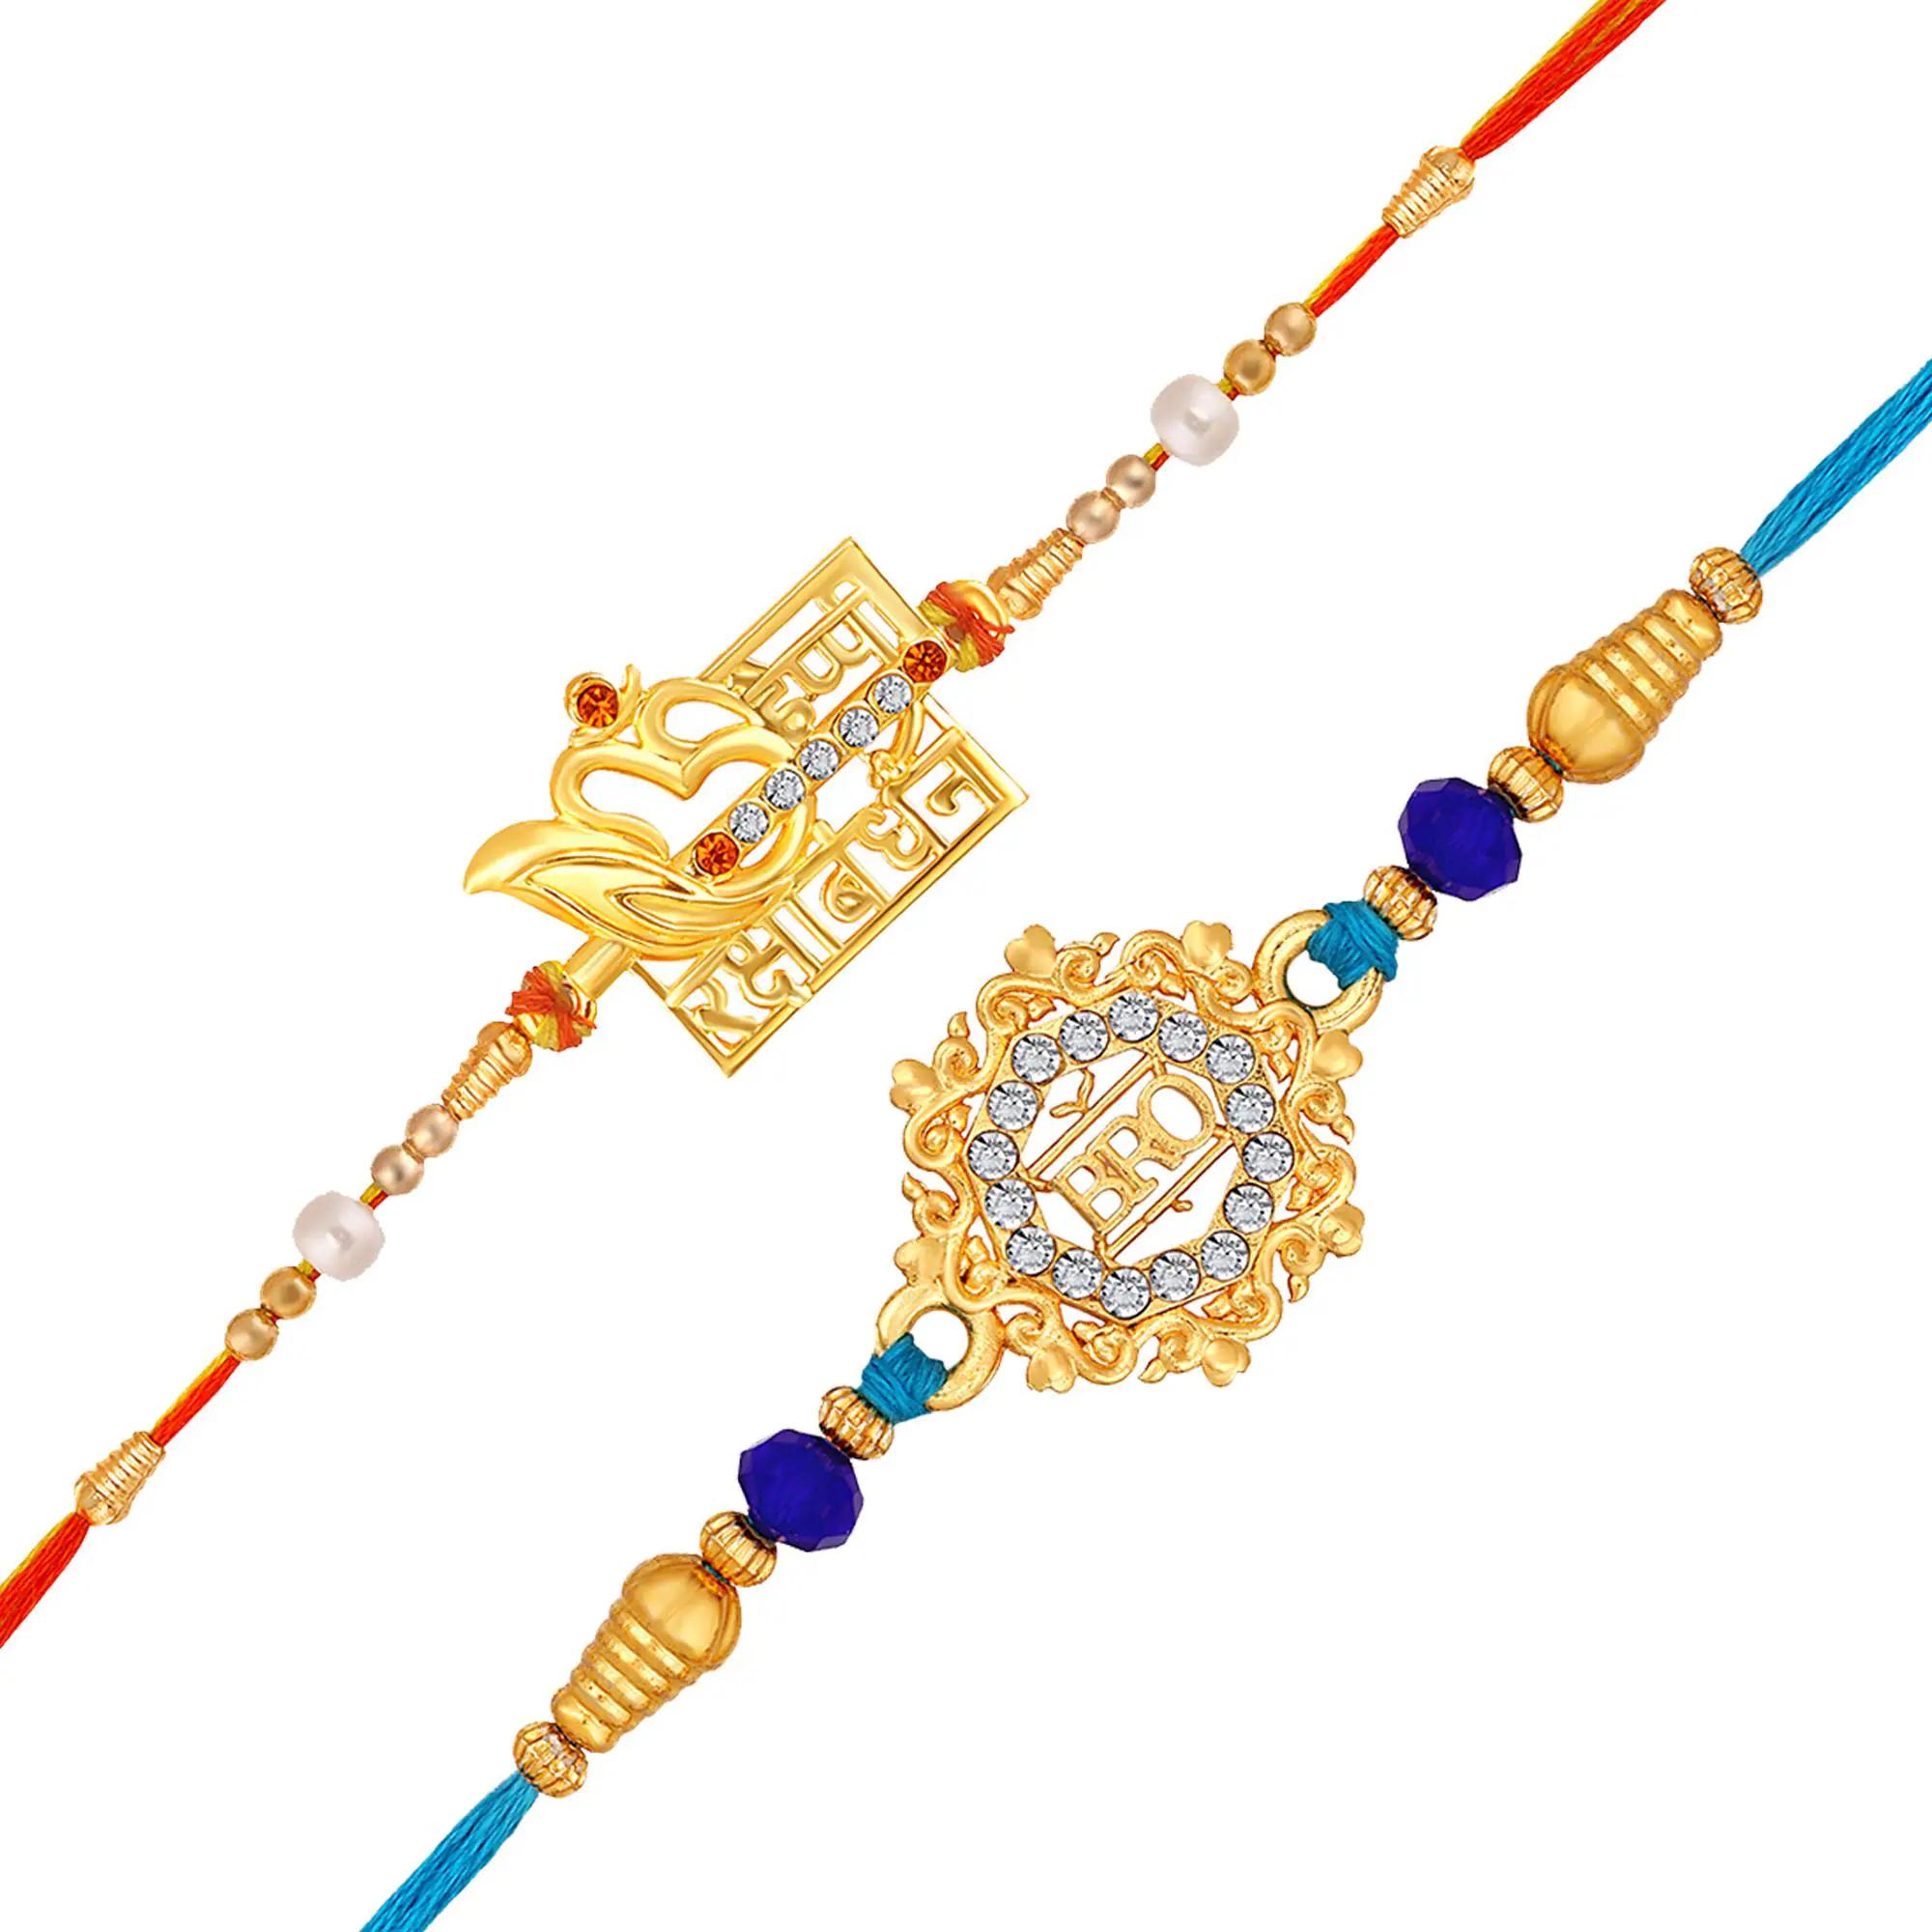
 Mahi Combo of "Happy Rakshabandhan and BRO" Engraved Crystals Studded Rakhi for Brother, Bhai, Bro (RCO1105735G)
Type: Rakhis
Brand: Mahi
Price: Rs. 279
 Celebrate Raksha Bandhan with our exquisitely crafted Rakhi, designed to strengthen the bond between siblings. This traditional Rakhi features intricate beadwork and durable thread, ensuring it stands the test of time. Handmade with care, each Rakhi is a unique and meaningful gift for your brother. Each Rakhi carries heartfelt blessings and good wishes for your brother's well-being and success. Celebrates the bond of love and protection between siblings, a cherished tradition in Indian culture.
Features: The Rakhi is adorned with vibrant colors and attractive embellishments that add a touch of elegance to the celebration.,Content in Box : 2 Rakhi's ; Cultural Significance: This beautiful Rakhi will acknowledge your love for Your Brother with the promise that your bond with him will grow stronger as time goes on.,Vibrant Colors: Adding bright and playful colors to the celebration will make it stand out and make it more enjoyable. This Rakhi Combo comes with a Small Rakhi Greeting Card along with a few grams of Roli & Chawal,Celebrate the bond of love and protection with our exquisite Rakhis. Share the joy of Raksha Bandhan Festival with this beautiful Rakhi, a token of love, protection and blessings.,Adjustable Size and Easy to tie: Designed to fit wrists of all sizes. It is simple and easy to tie the Rakhi securely and effortlessly.
Included: 2 Rakhis